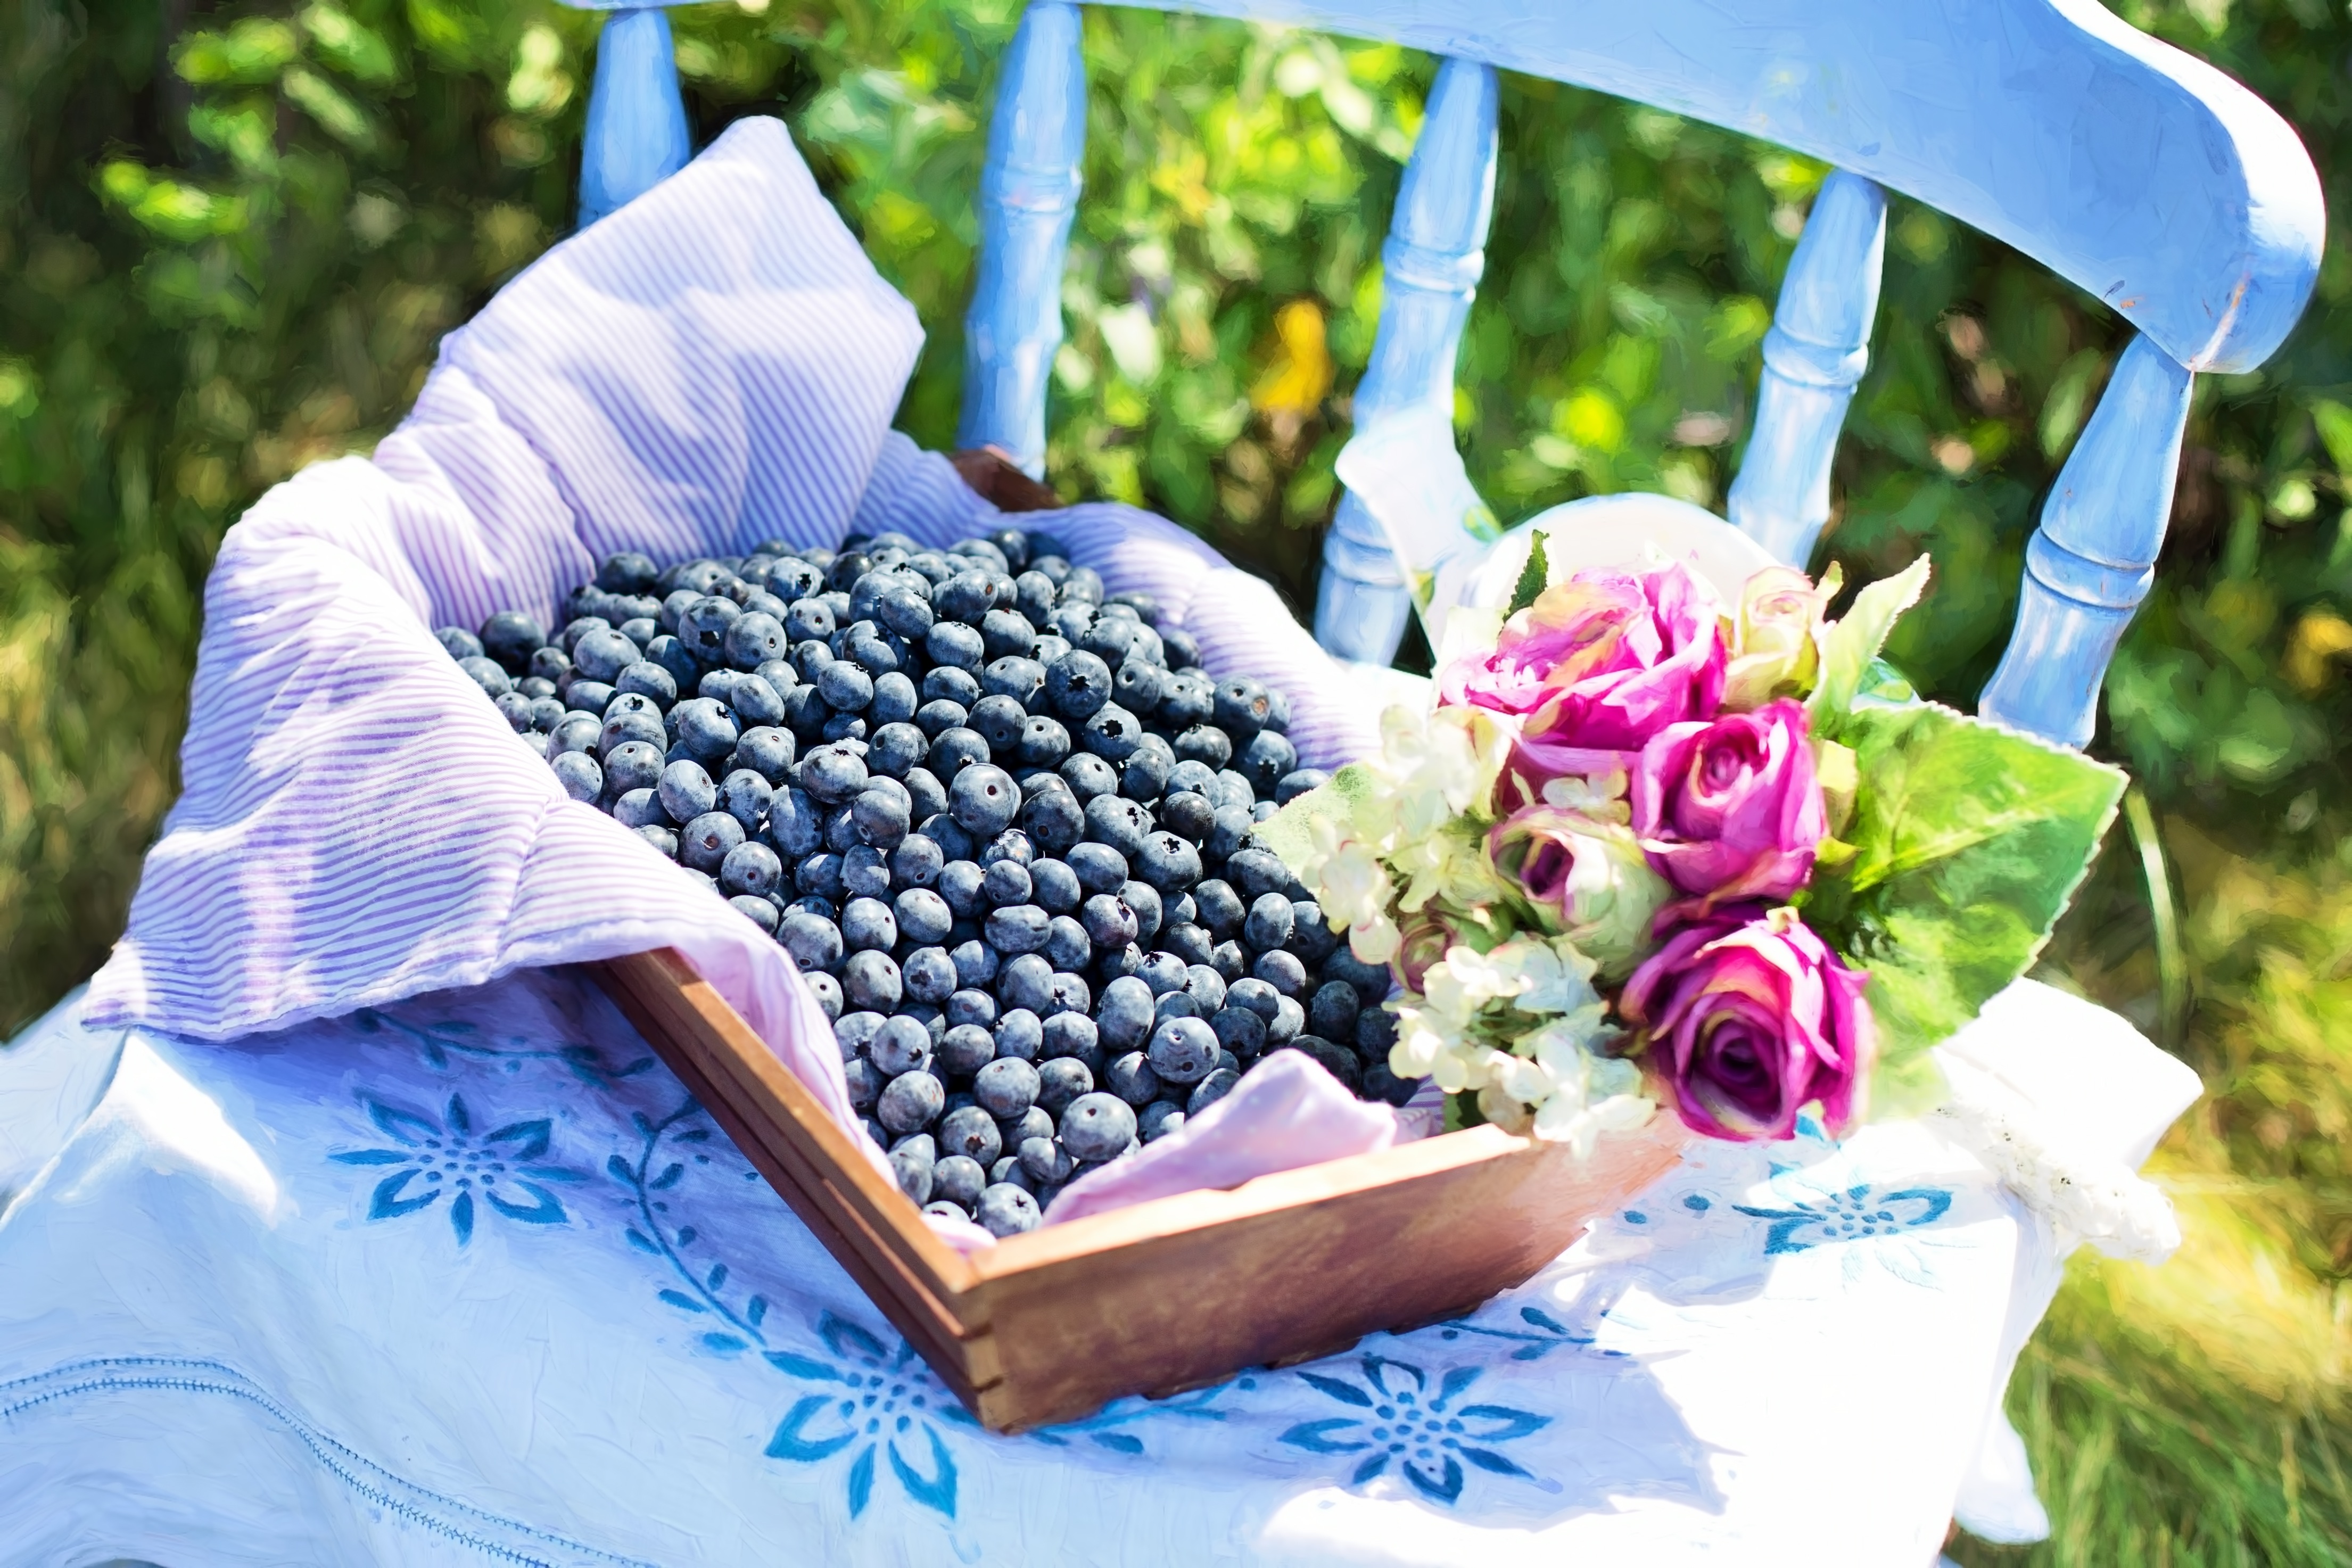
nature, plant, fruit, sweet, flower, summer, ripe, food, produce, blueberry, fresh, juicy, healthy, flora, delicious, freshness, vitamin, berries, nutrition, blueberries, diet, floristry, organic, flowering plant, flower bouquet, floral design, land plant, flower arranging